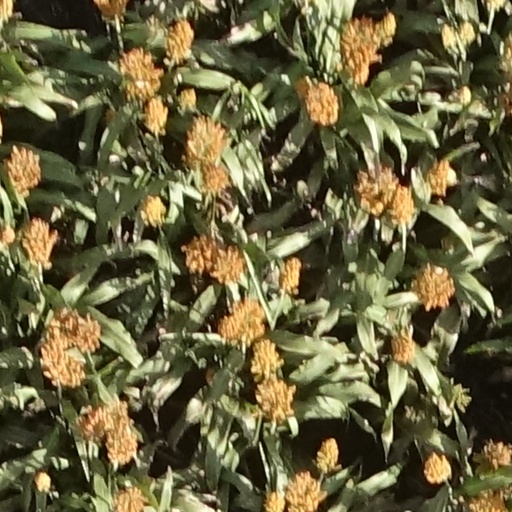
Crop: sorghum